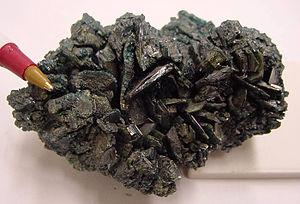
La moissanite est la forme naturelle du carbure de silicium, de formule chimique SiC. C'est un minéral très rare sur Terre constitué essentiellement du polytype 6H du SiC, ou α-SiC, bien que d'autres polymorphes y soient également présents. Elle a été observée pour la première fois en 1893 par le chimiste français Henri Moissan, d'où son nom. Les cristaux sont constitués d'atomes unis par des liaisons chimiques fortes, comme dans le diamant, ce qui permet au matériau de supporter des pressions très élevées, jusqu'à 52,1 GPa.